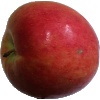
Label: Apple Crimson Snow 1